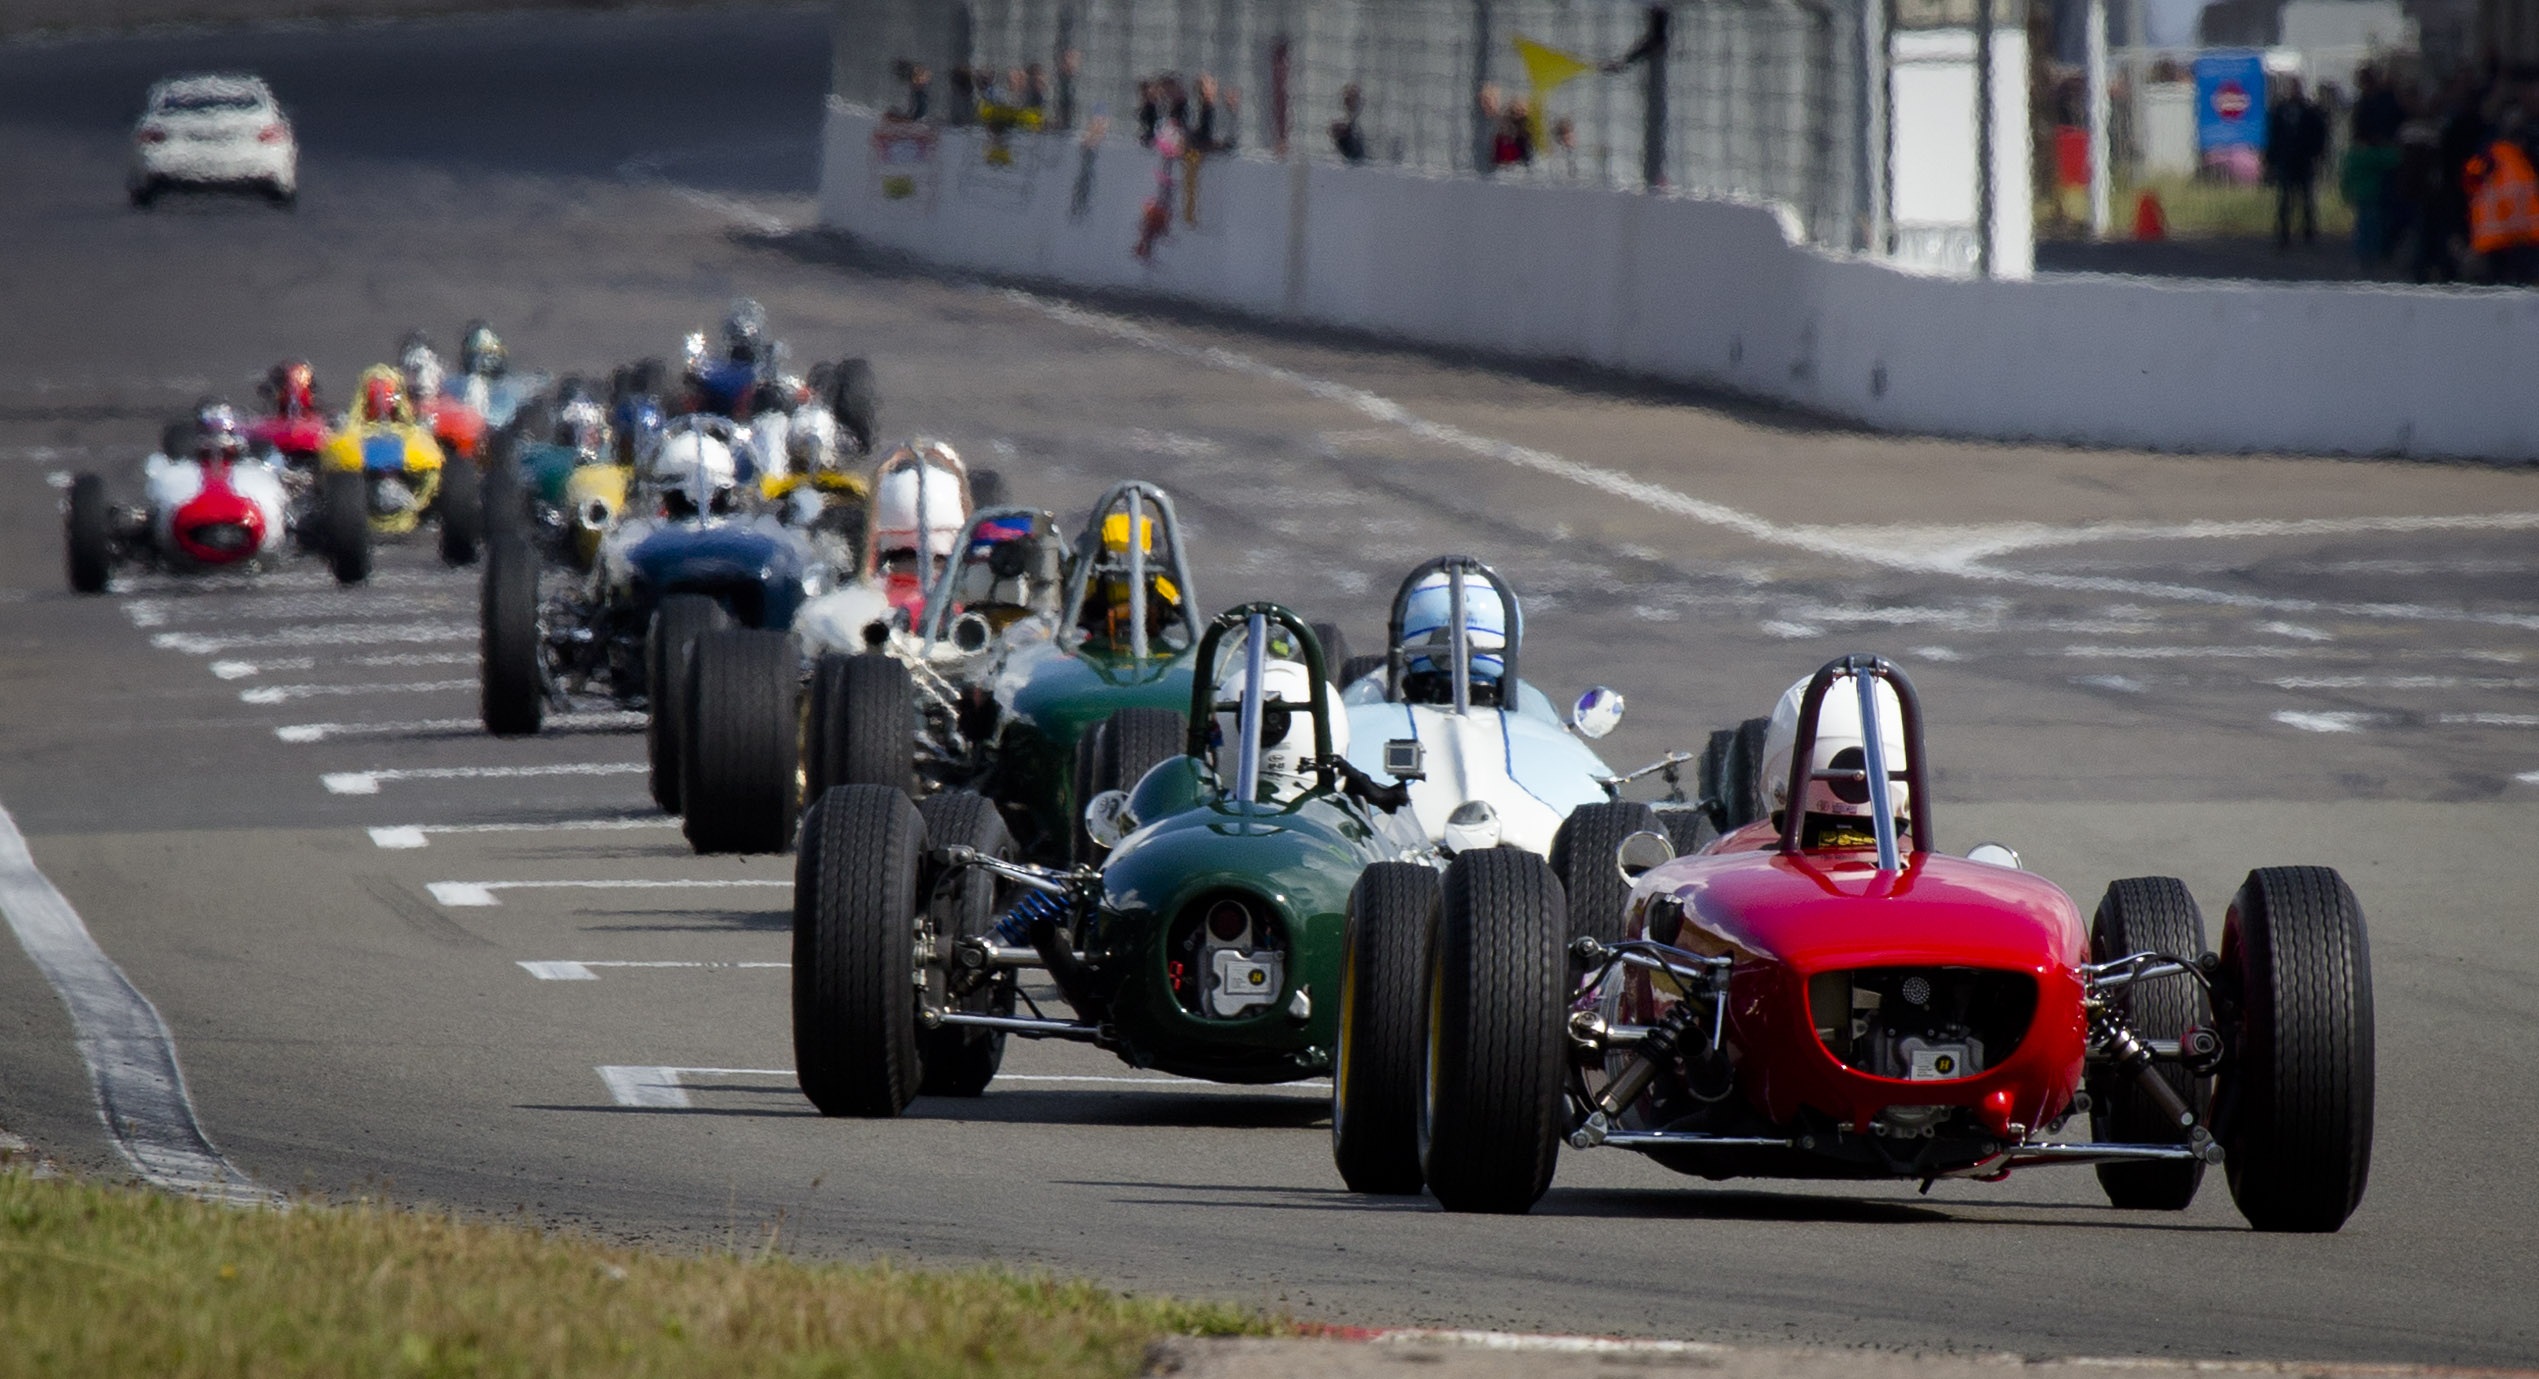
structure, car, vehicle, speed, sports car, race car, race, competition, supercar, sports, cars, racing, race track, racetrack, motorsport, formula one, auto racing, automobile make, automotive design, sport venue, formula racing, indycar series, open wheel car, formula one car